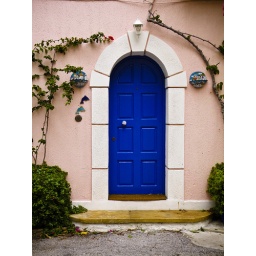
Blue door in a pink wall